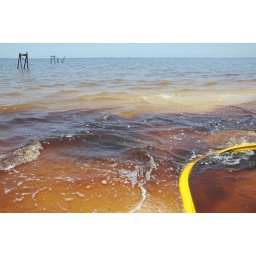
oil in water and oil on beach with boom__7367 web